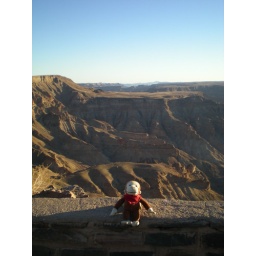
Julius @ fish river canyon, Namibia. Oldest &amp;amp; 2nd biggest canyon in the world.